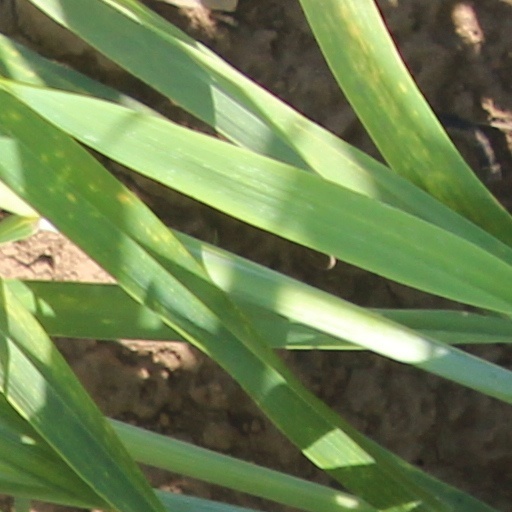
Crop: wheat